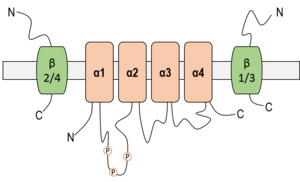
Vue schématique du canal sodique la sous unité alpha en 4 domaines qui constituent le pore central du canal et les 2 sous unités béta
Un canal sodium, ou sodique, est un canal ionique spécifique aux ions sodium. Il en existe de plusieurs types. Le premier à avoir été décrit est le canal sodique du potentiel d'action, responsable entre autres de la dépolarisation du neurone et du myocyte, de la propagation du signal nerveux et de la propagation de l'activation électrique du myocarde.